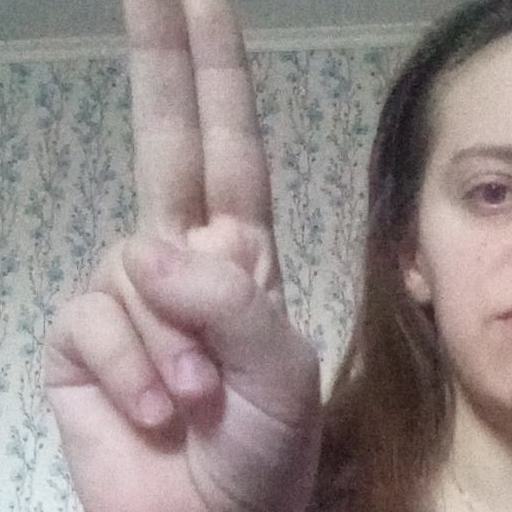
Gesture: two_up